Humbug's Gulch

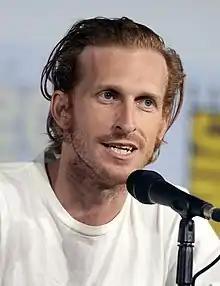
Austin Amelio made his first appearance as Dwight in this episode, after his departure from "The Walking Dead".

The episode received mostly positive reviews, despite most episodes in the season receiving either mixed or poor reviews. It holds a 83% positive rating with an average score of 6.33/10 out of 12 on the review aggregator Rotten Tomatoes. The critics' consensus reads: "Fear the Walking Dead dusts off its spurs and has pulpy fun with Western tropes, although some viewers may feel that this installment's earnestness is unearned."